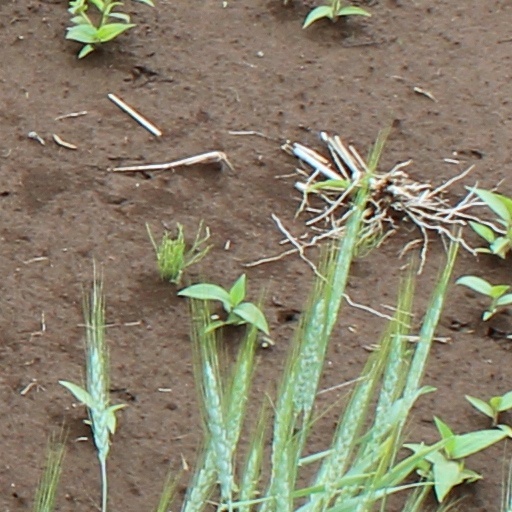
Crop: wheat